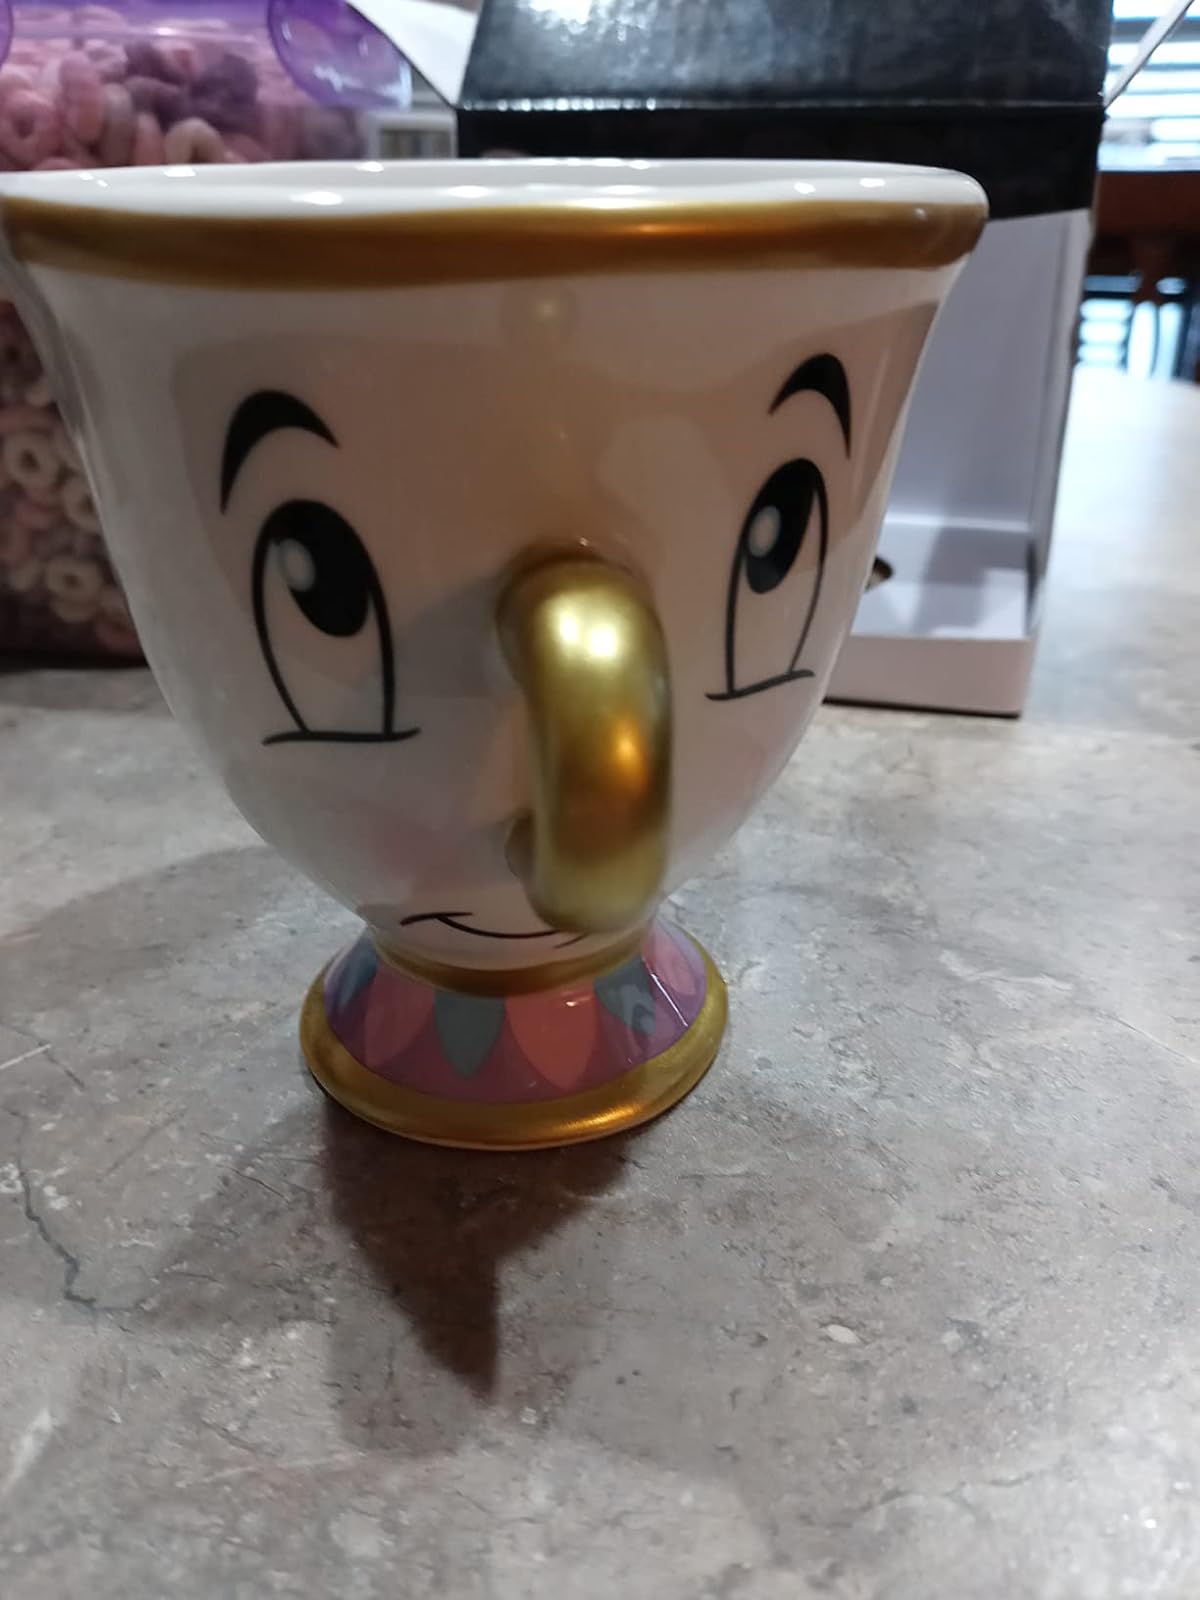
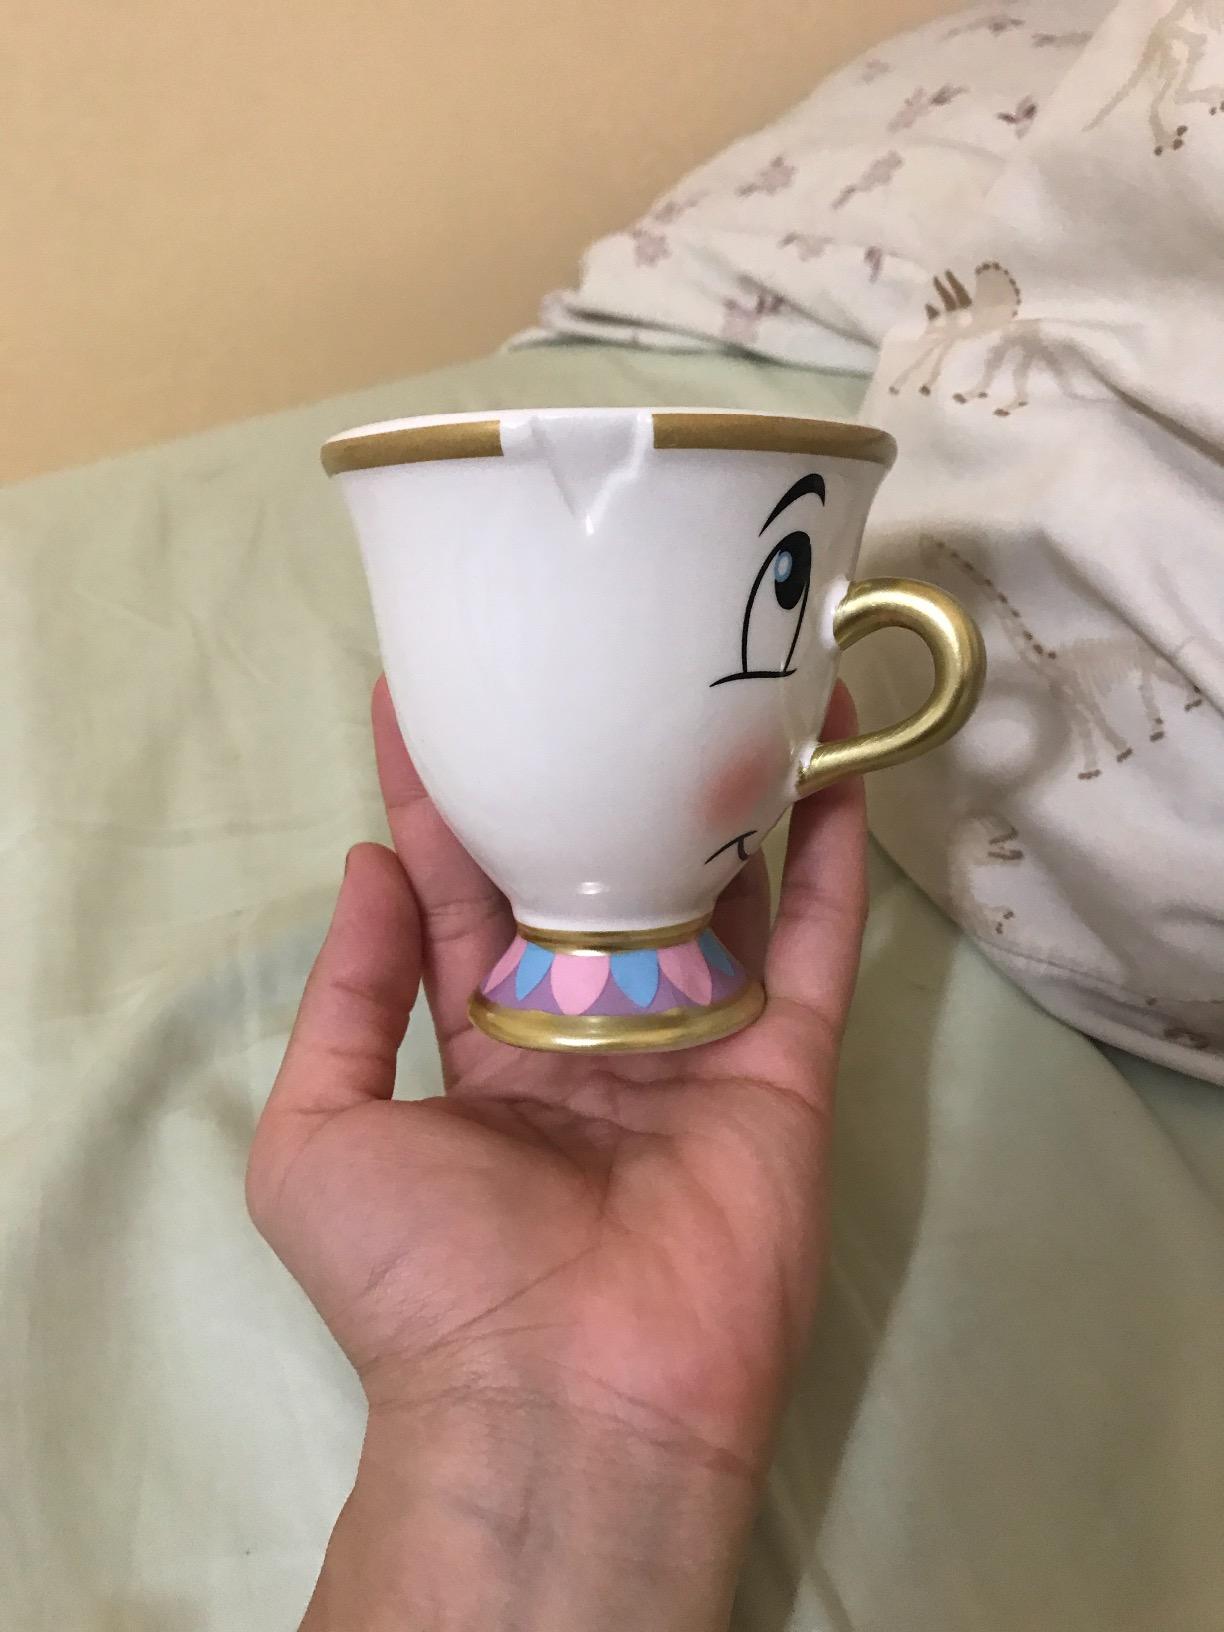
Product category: items_mug
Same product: yes